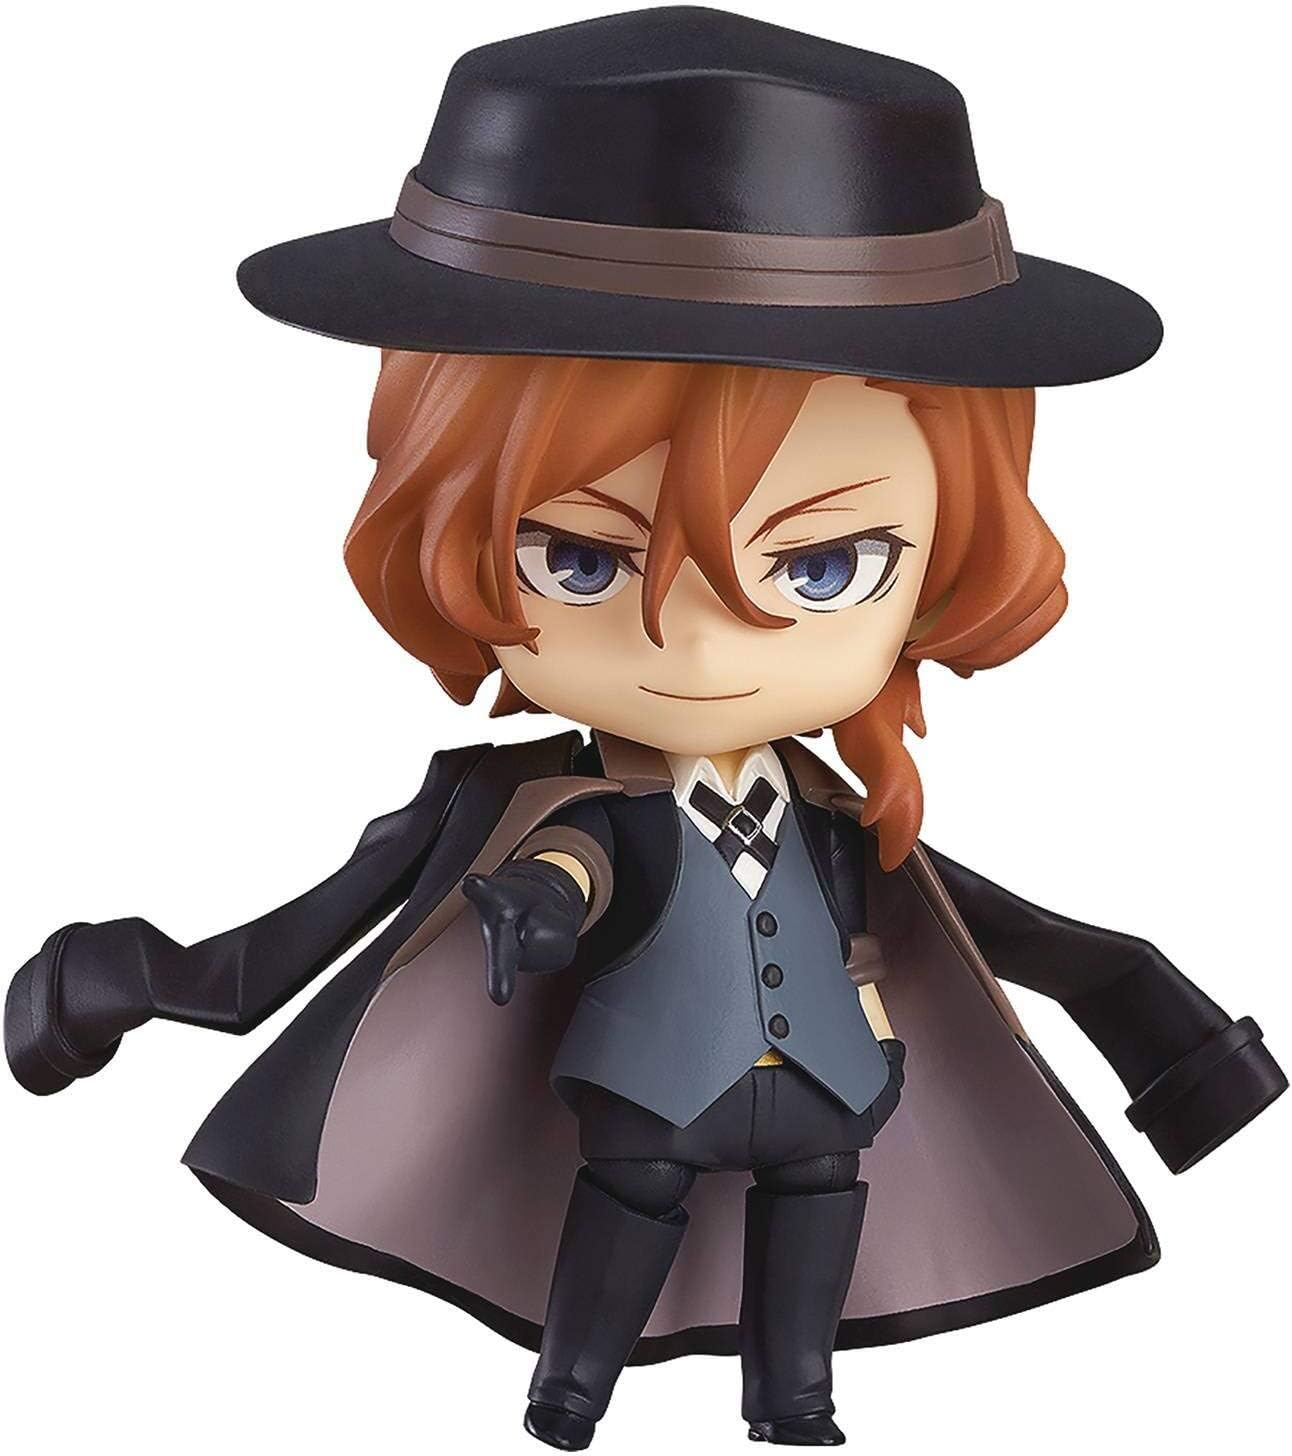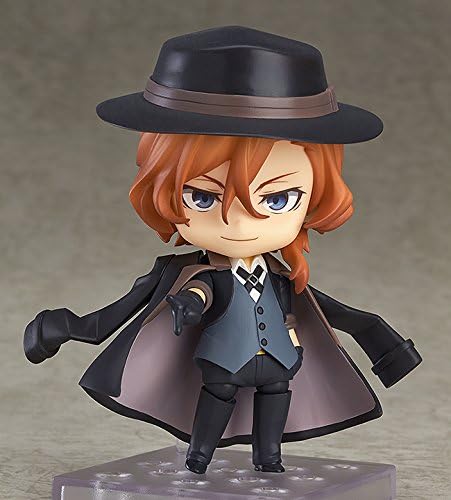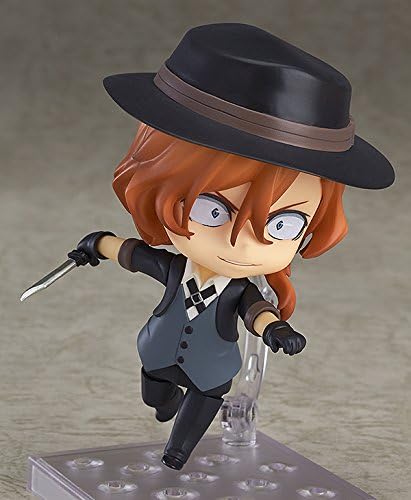
Orange Rouge Bungo Stray Dogs Chuya Nakahara Nendoroid Action Figure
Category: Toys & Games
From Orange Rogue. From the anime series Bungo Stray Dogs comes a Nendoroid of Chuya Nakahara, one of the executives of the Port Mafia that have strong control over the ports! He comes with three face plates including his standard expression, a belligerent combat expression as well as a humiliated angry expression. The long black coat he wears over his shoulders as well as his hat can both be removed for different posing options. Optional parts include his knife to place him in poses that show him off as the strongest martial artist in the Mafia, and he even comes with parts that allow you to pose him with walking pigeon-toed just as Osamu predicted! Be sure to display him with the previously announced Nendoroid Osamu Dazai!
Features: An Orange Rouge import | From the hit anime series | Features three expressions | Removable black coat and hat | Optional knife and alternate walking parts for numerous posing options